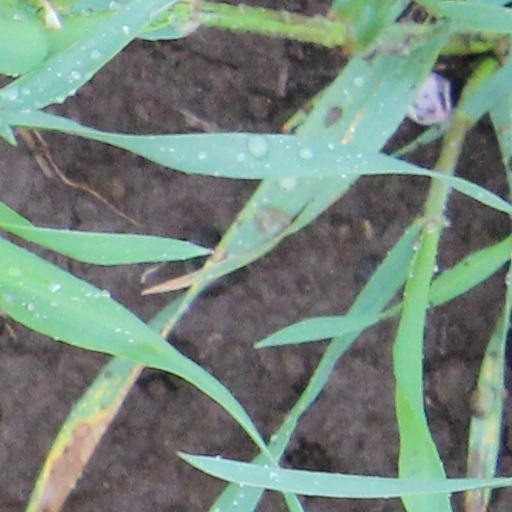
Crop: wheat